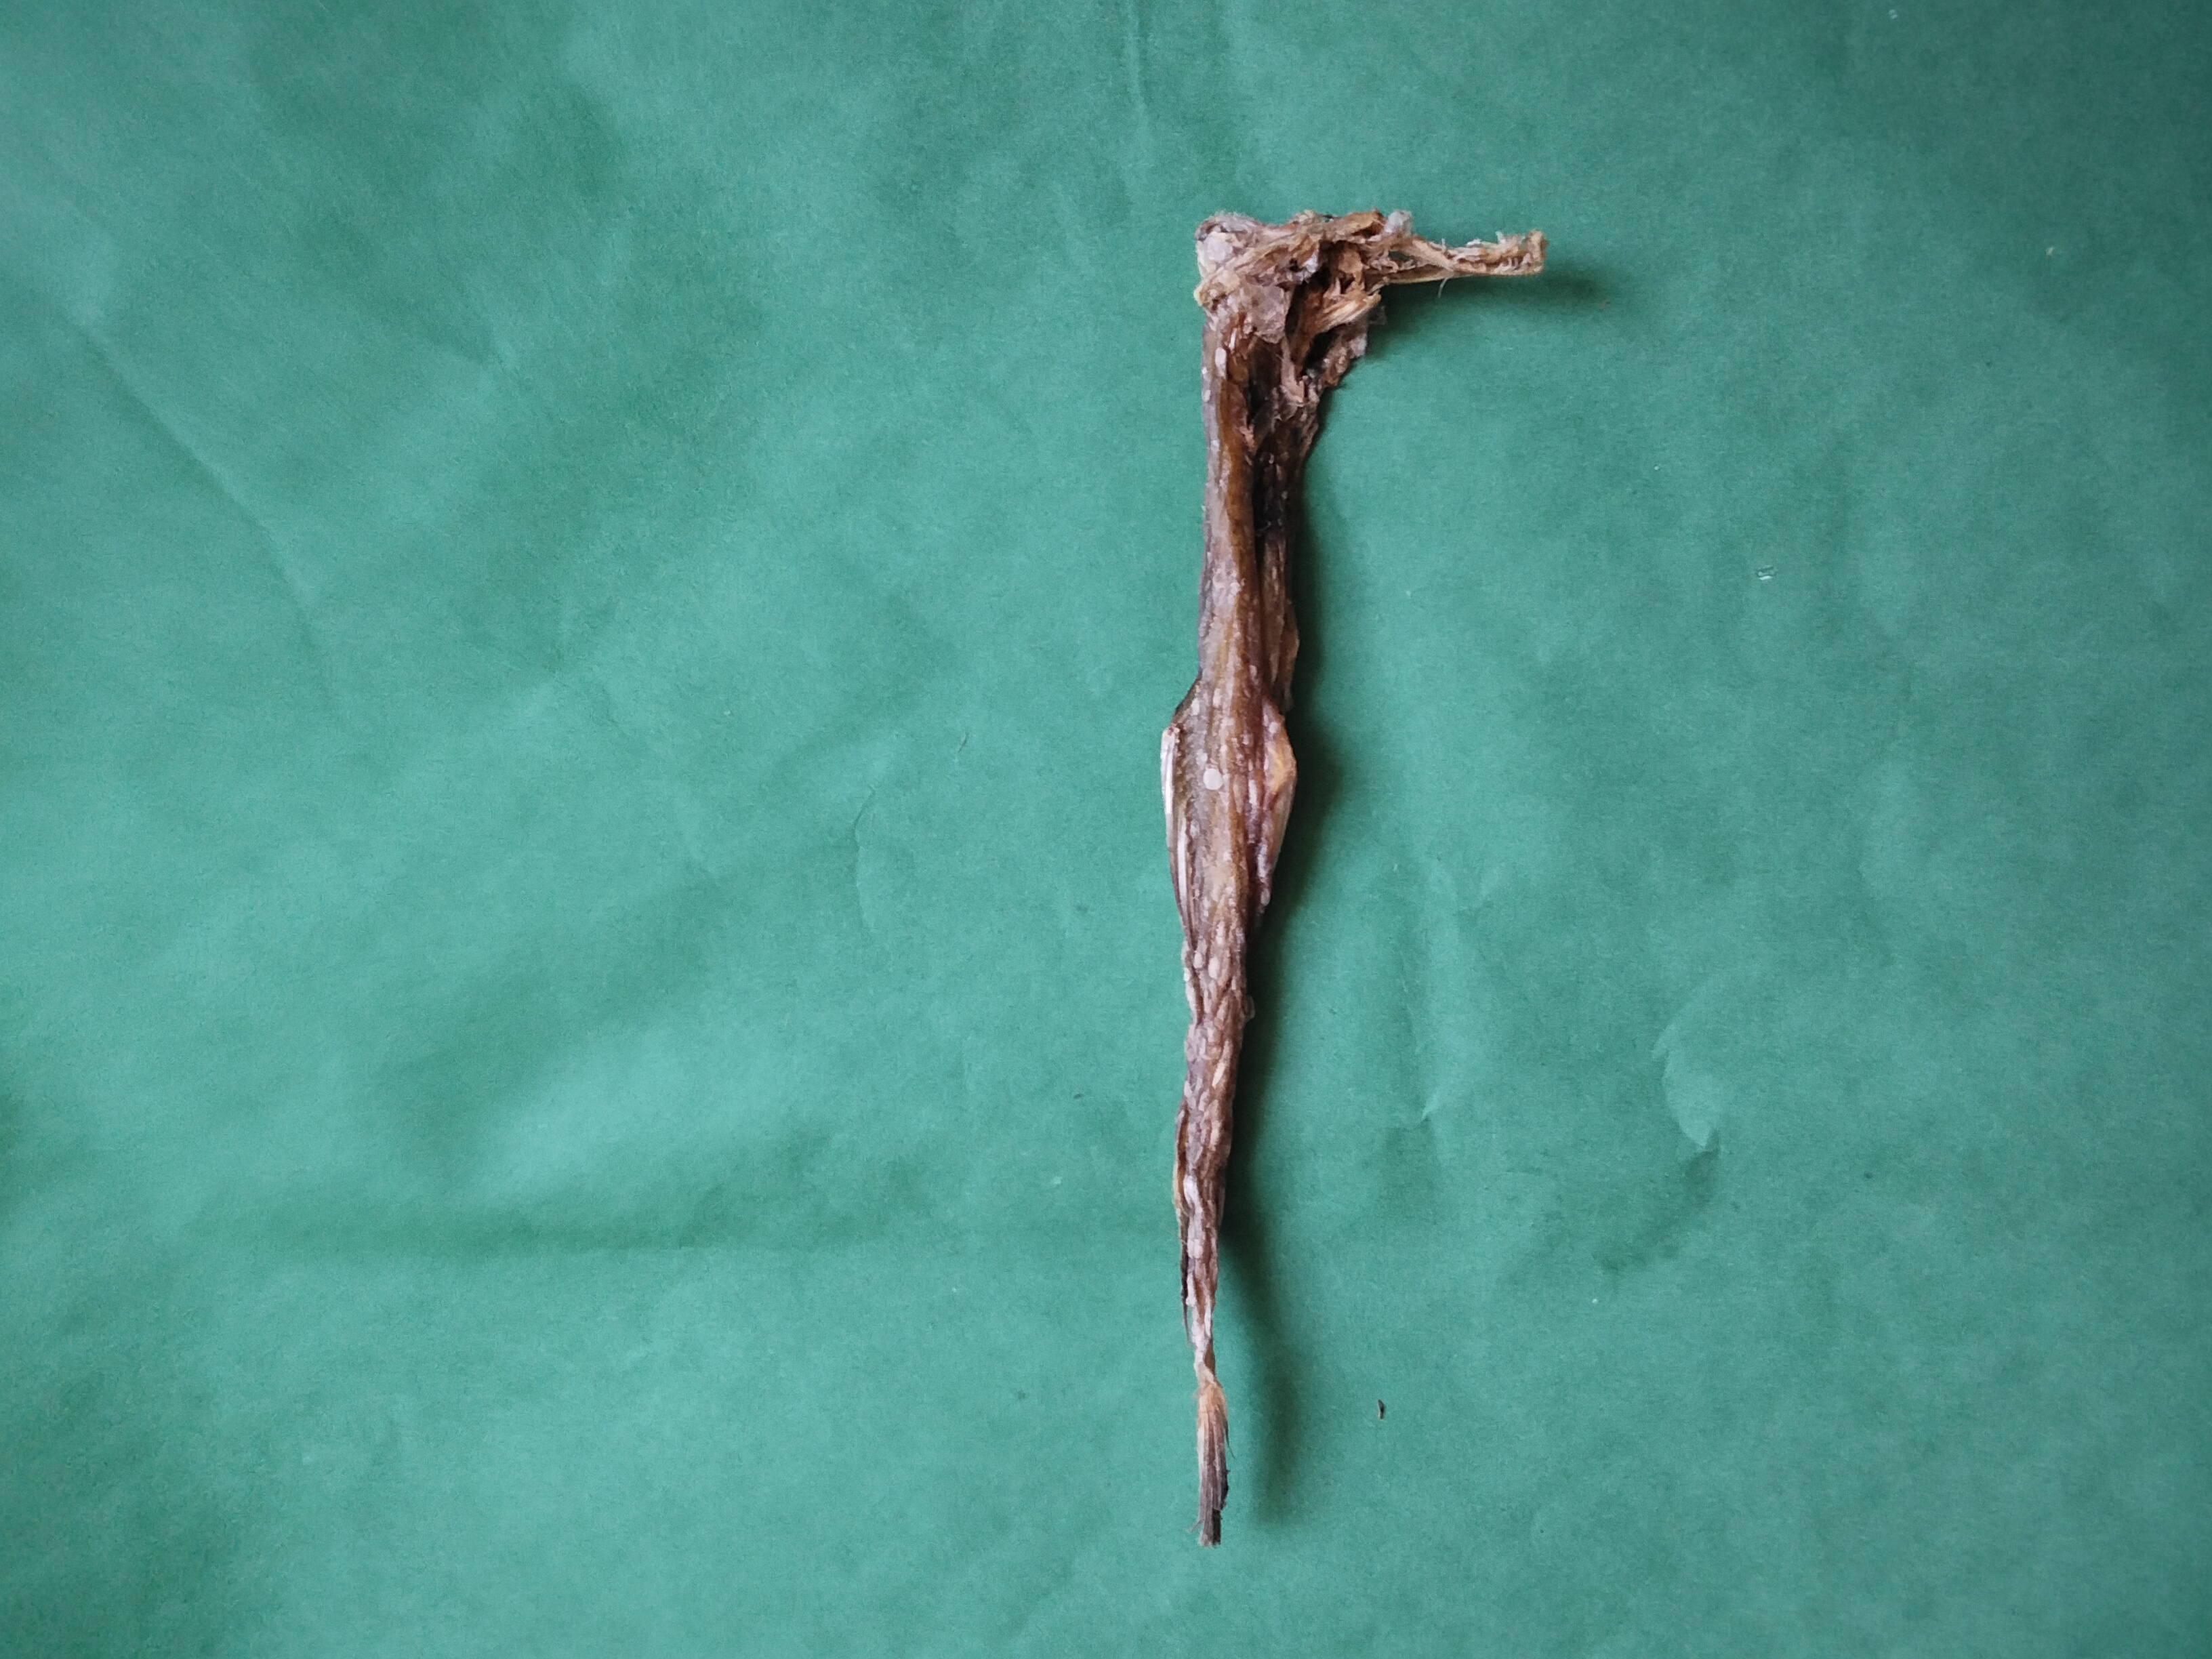
Species: Loitta